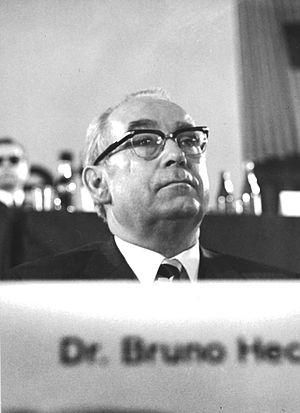
L’Union chrétienne-démocrate d'Allemagne est un parti politique allemand, libéral-conservateur, fondé en 1945.
Bruno Heck, né le 20 janvier 1917 à Aalen et décédé le 16 septembre 1989 à Blaubeuren, était un homme politique ouest-allemand, membre de l'Union chrétienne-démocrate d'Allemagne.